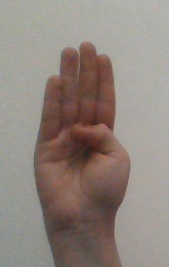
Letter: kaaf